Ciclovía

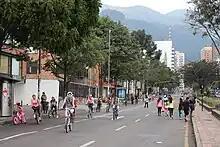
Bogota's Ciclovia at Avenida Chile

Ciclovía, also "ciclovia" or "cyclovia", is a Spanish term that means "cycleway", either a permanent bike path or the temporary closing of certain streets to automobiles for cyclists and pedestrians, a practice sometimes called "open streets".